Robert Warren Miller

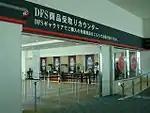
DFS's Okinawa venue.

The concept of "duty-free shopping" – offering "high-end" concessions to travelers, free of import taxes – was in its infancy when Miller and his former college roommate Chuck Feeney founded DFS on November 7, 1960.